Battle of Hijla

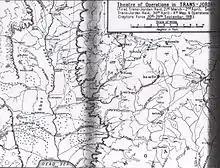
Transjordan theatre of operations. The Hijla Ford ("Mak[hade]t Hijla") is marked east of Jericho, at the confluence of "Wadi el-Kelt" and the River Jordan.

The Battle of Hijla (21 March 1918) was fought by the forces of the British and Turkish Empires during the Sinai and Palestine Campaign of the First World War. Hijla (now called Makhadet Hijla', lit. 'Partridge Ford'; cf. nearby Deir Hajla) is on the River Jordan a few miles upriver from the Dead Sea. Today the river is the boundary between Jordan and the "West Bank" area presently administered by Israel and the Palestinian Authority, but in 1918 it was territory of Ottoman Turkey. The British invasion had succeeded in taking Jerusalem at the end of 1917. British General Edmund Allenby attempted a "raid" across the Jordan toward Amman in an effort to sever the railroad and resistance was met at Hijla and to the north at Ghoraniyeh, where fords provided means to cross.